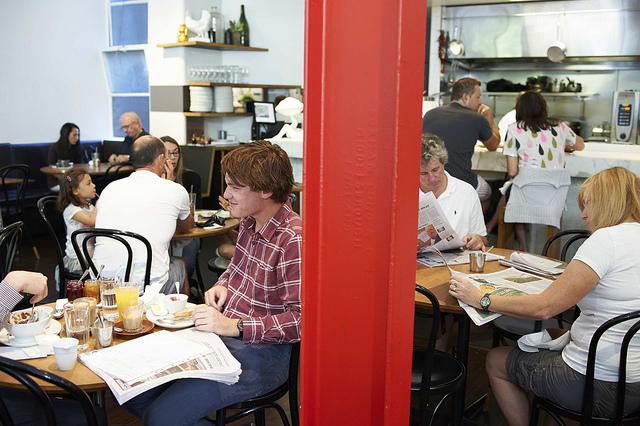
A group of people sitting at tables in a room.